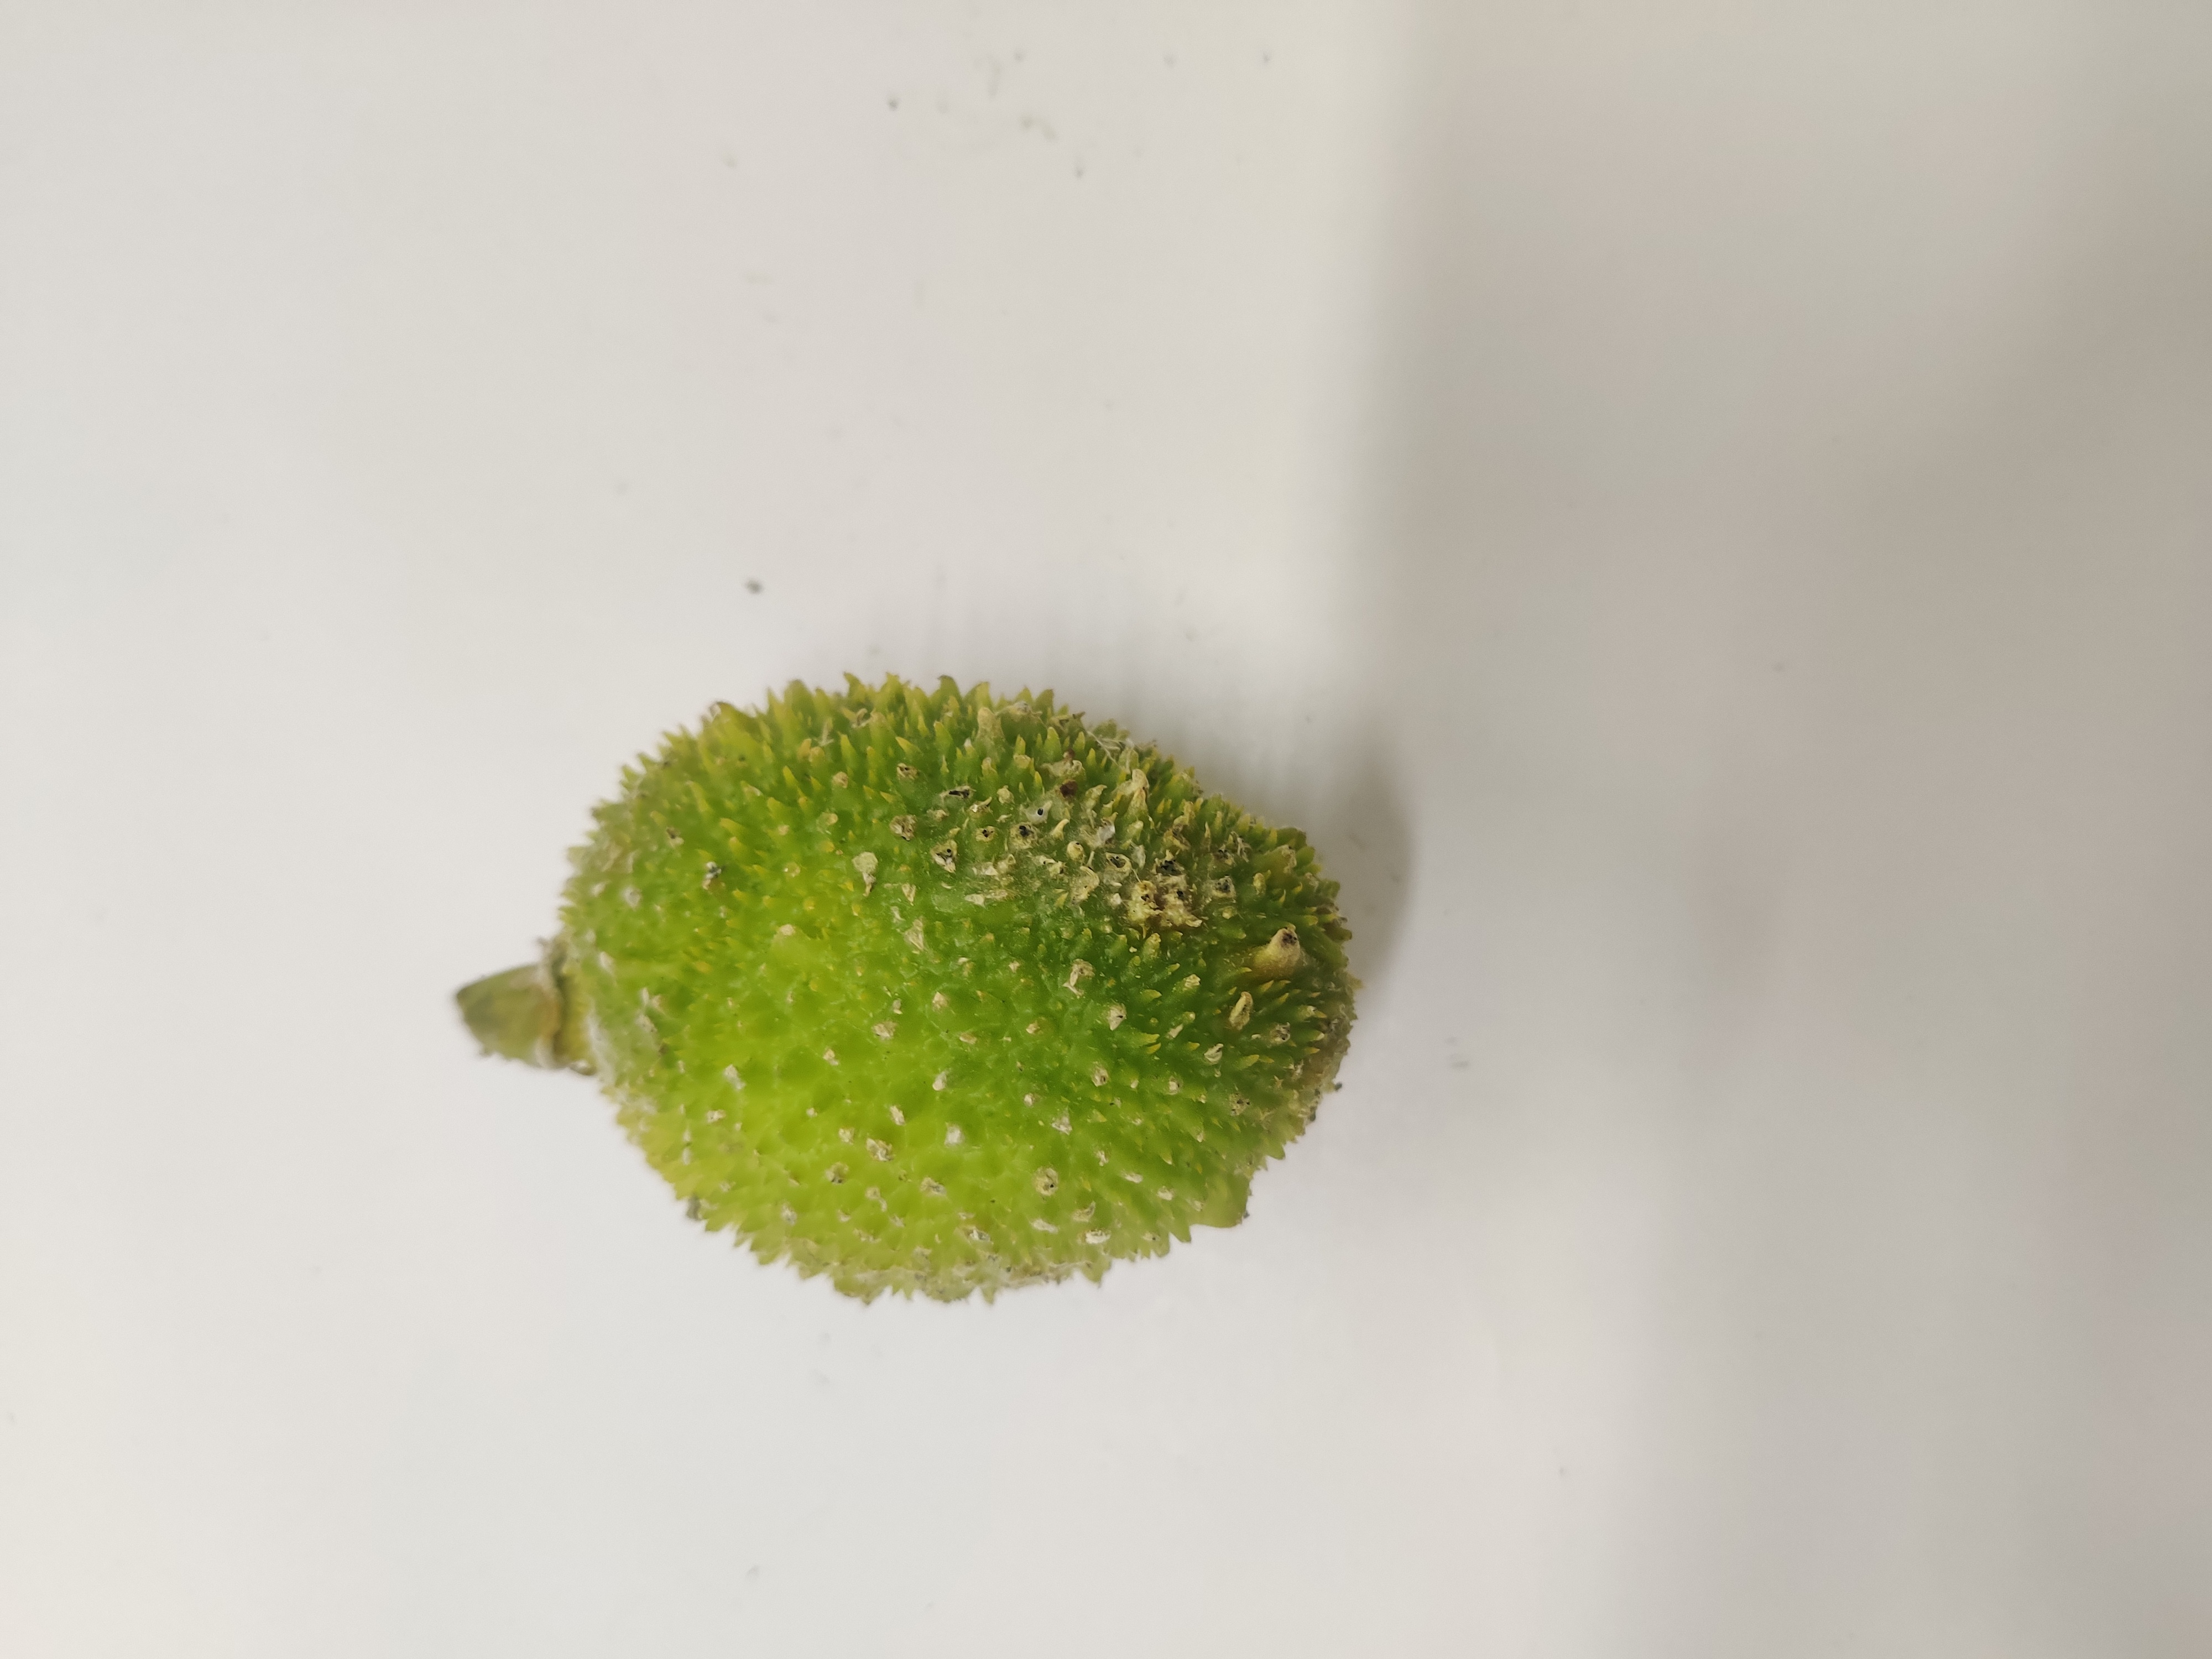
Crop: Spiny Gourd
Condition: Severely Damaged